Householder transformation

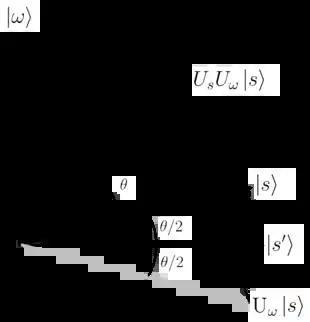
\omega\rang</math> as shown.

The matrix constructed from this transformation can be expressed in terms of an outer product as: